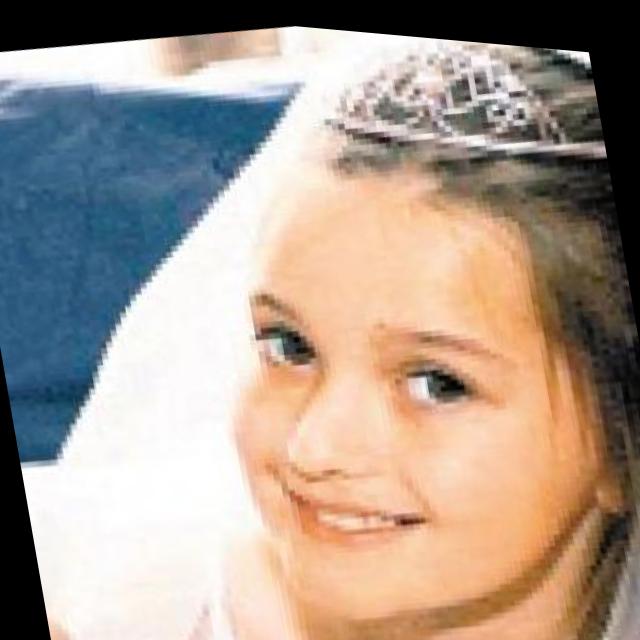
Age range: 0-12